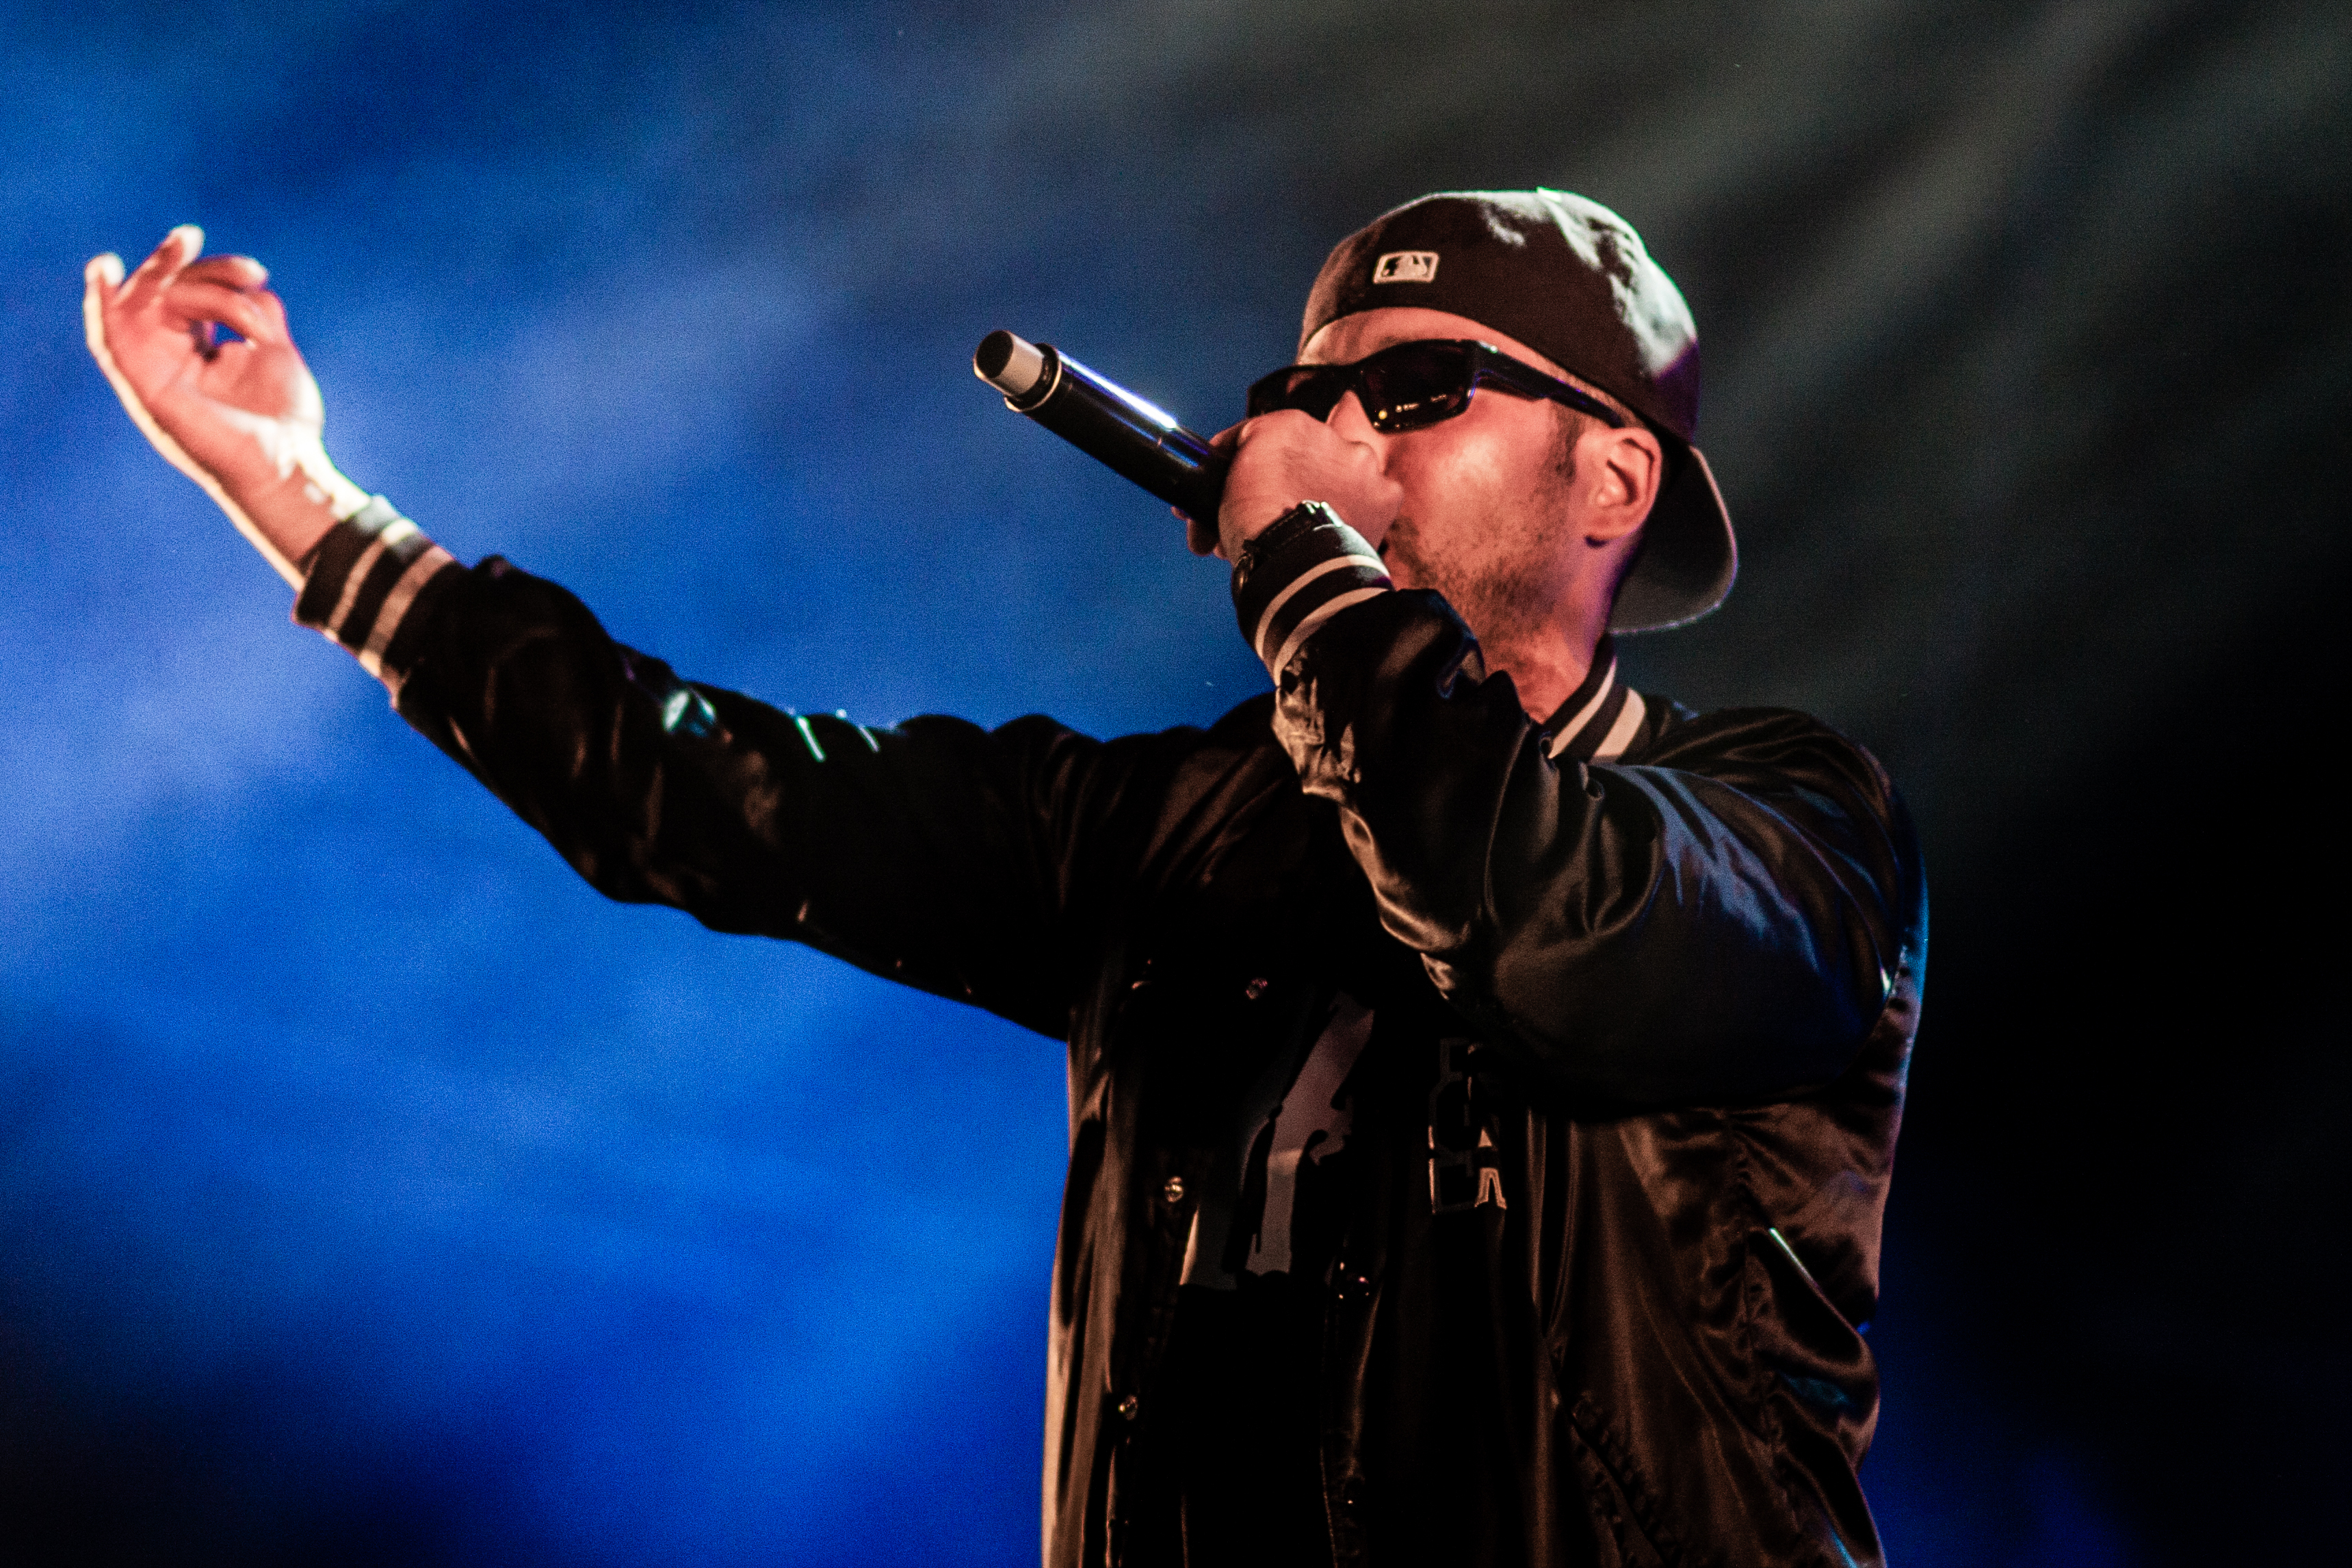
music, concert, live, musician, stage, brussels, place, bruxelles, fete, palais, musique, fetedelamusique, deputamadre, performance, singing, guitarist, entertainment, performing arts, singer songwriter, rock concert